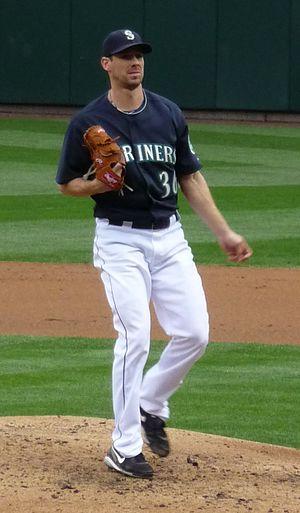
Clifton Phifer Lee est un lanceur gaucher de la Ligue majeure de baseball.
Le Retour de l'année est une récompense annuelle décernée par les Ligues majeures de baseball. Le prix est remis à l'athlète s'étant illustré sur le terrain après une ou plusieurs saisons difficiles.